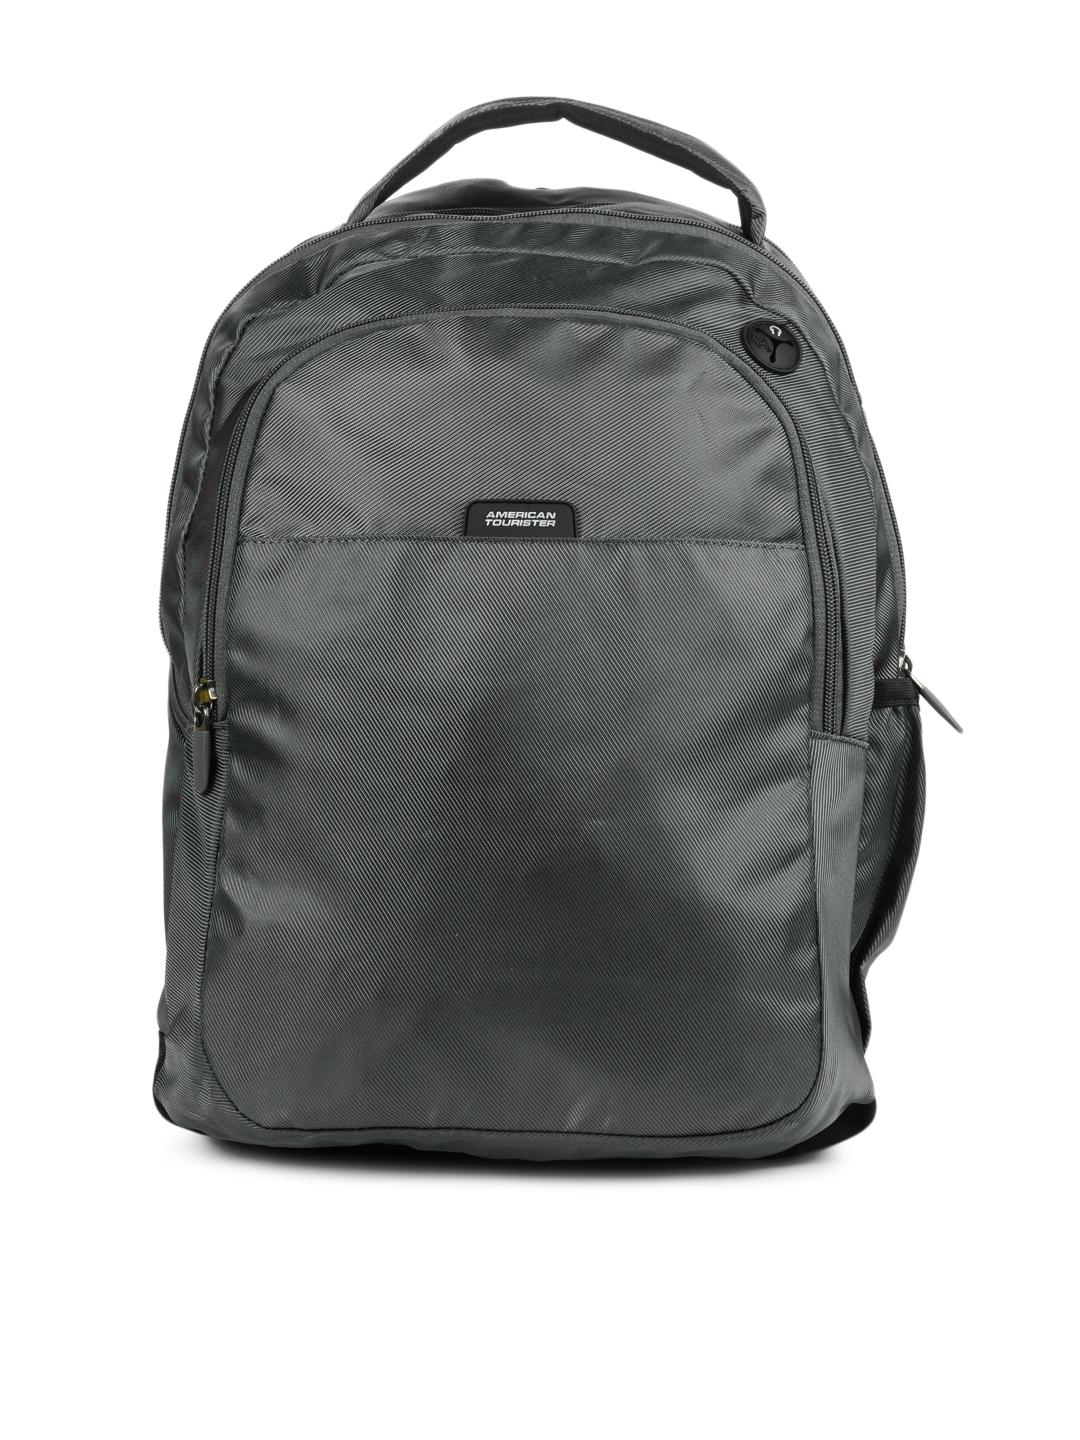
American Tourister Unisex Grey Backpack
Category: Accessories / Bags / Backpacks
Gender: Unisex
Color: Grey
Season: Summer 2012
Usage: Casual